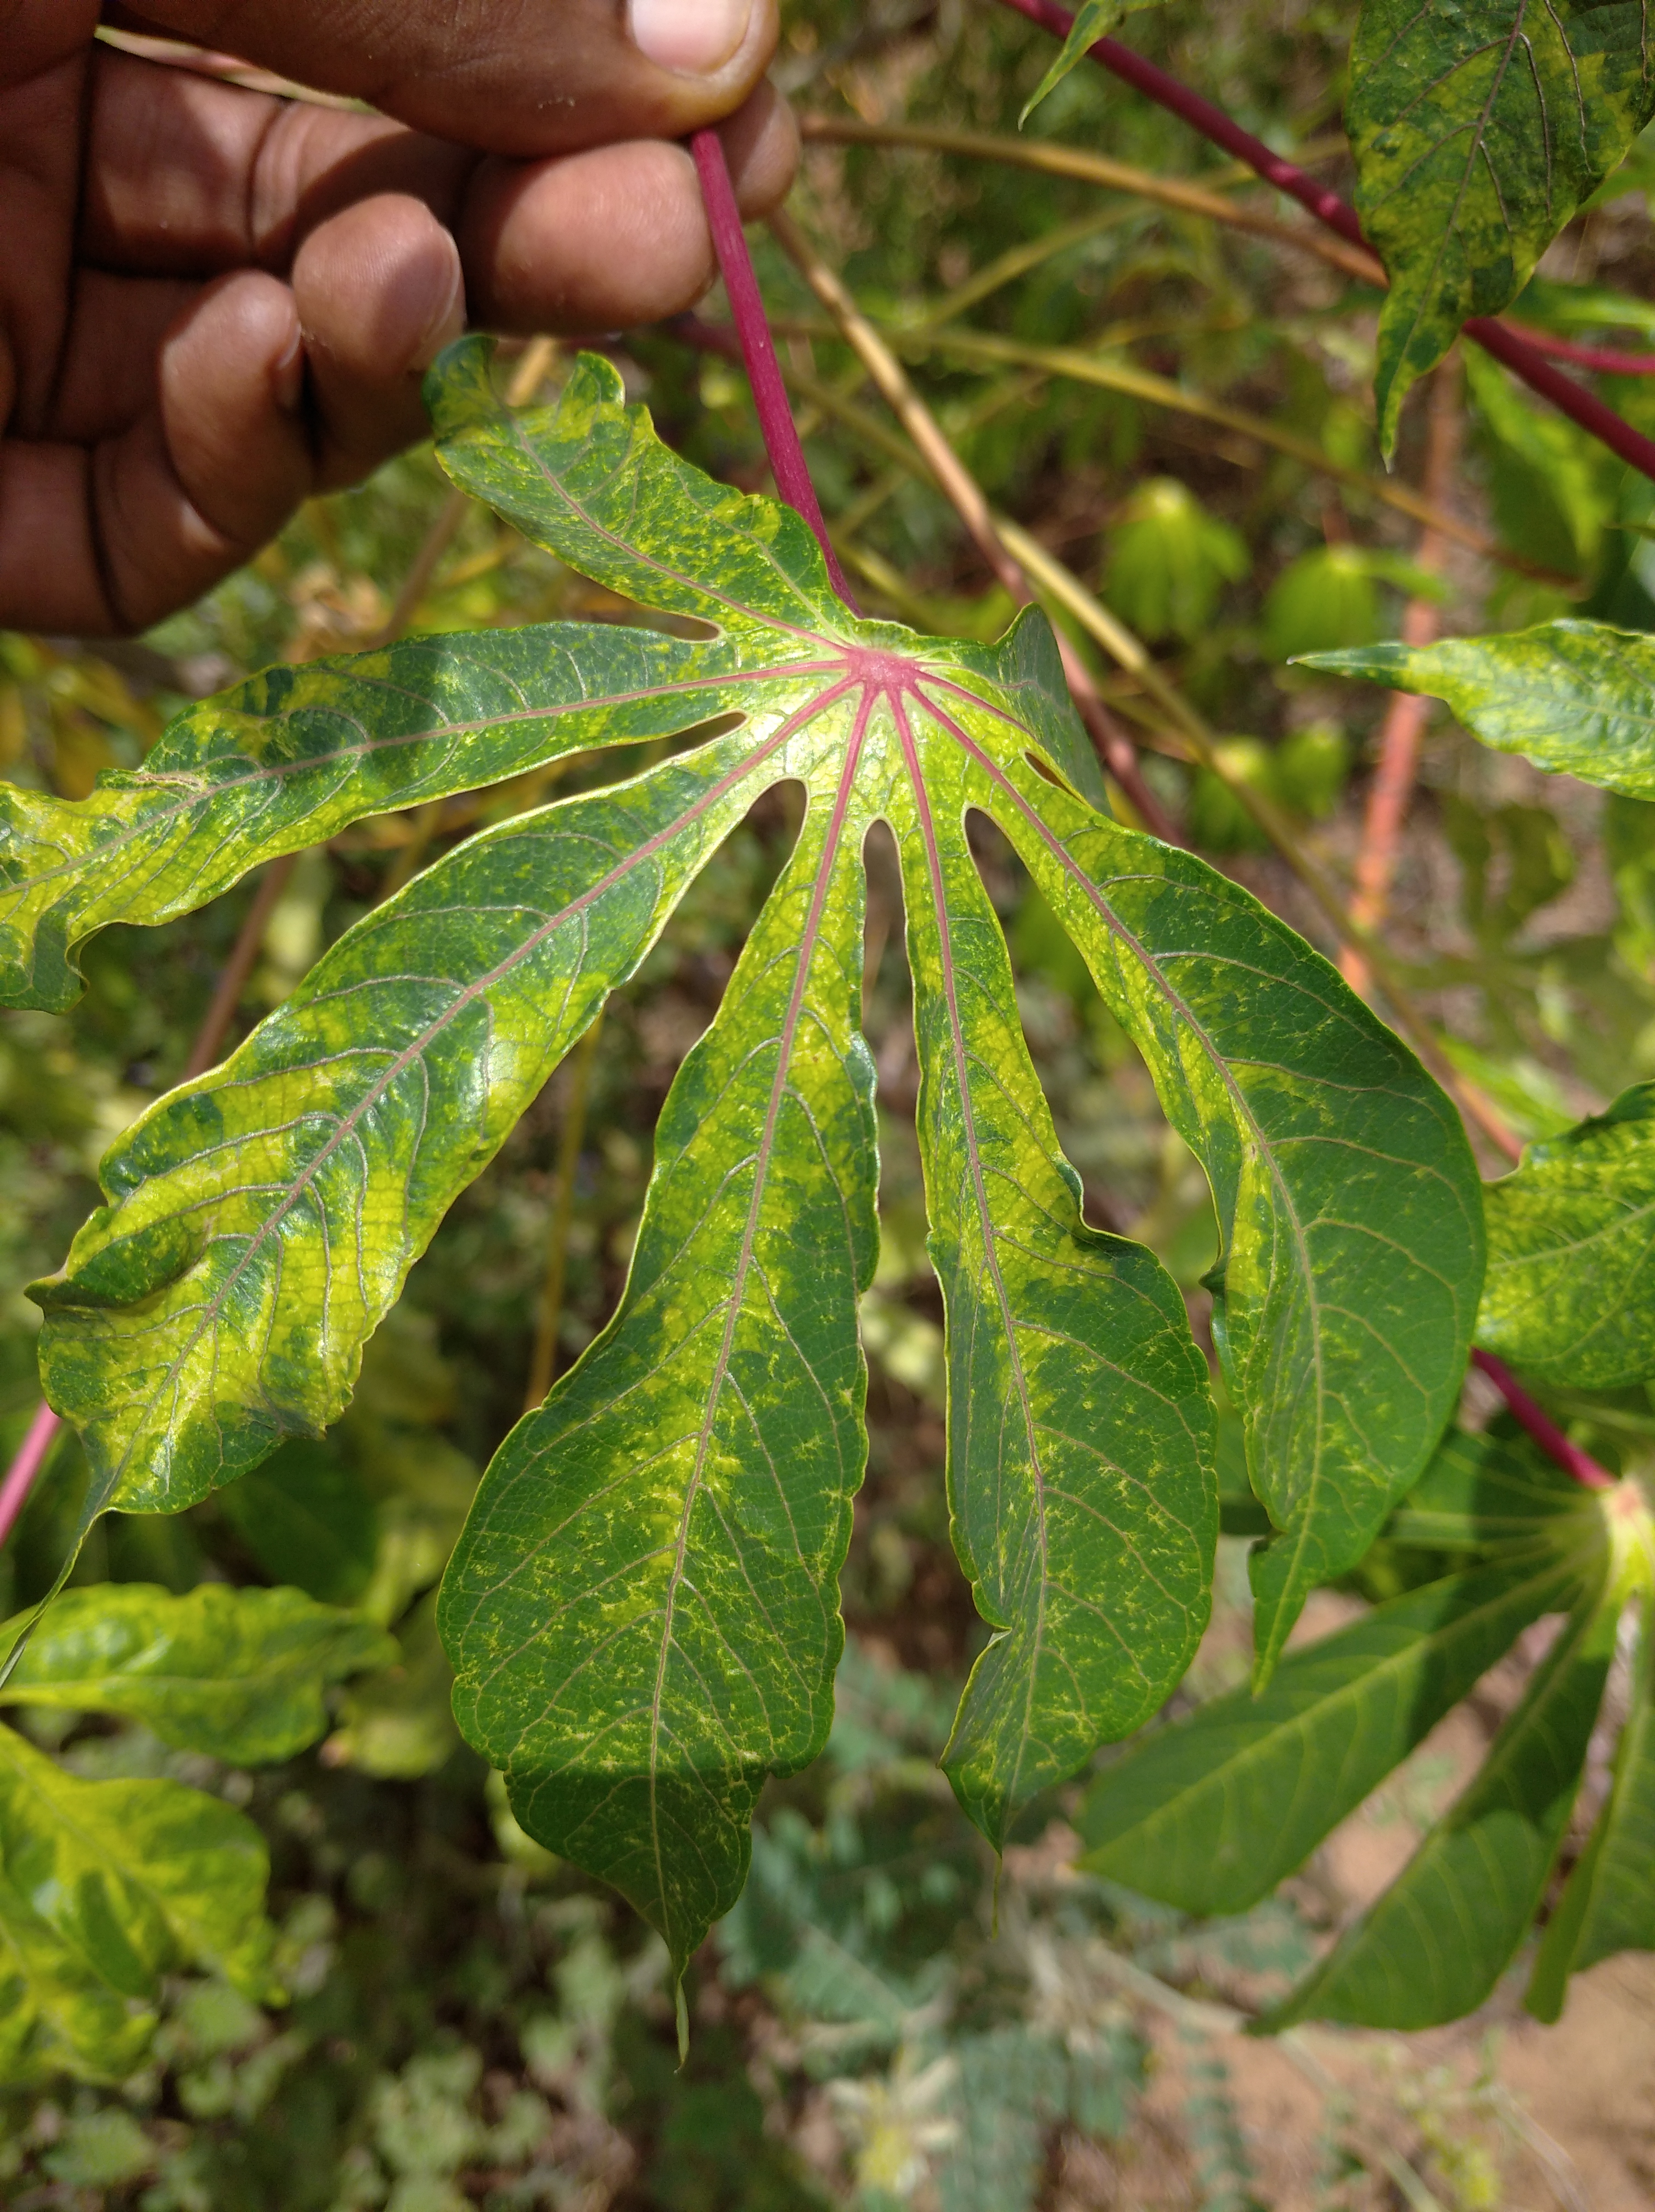
Label: cassava mosaic disease (cmd)